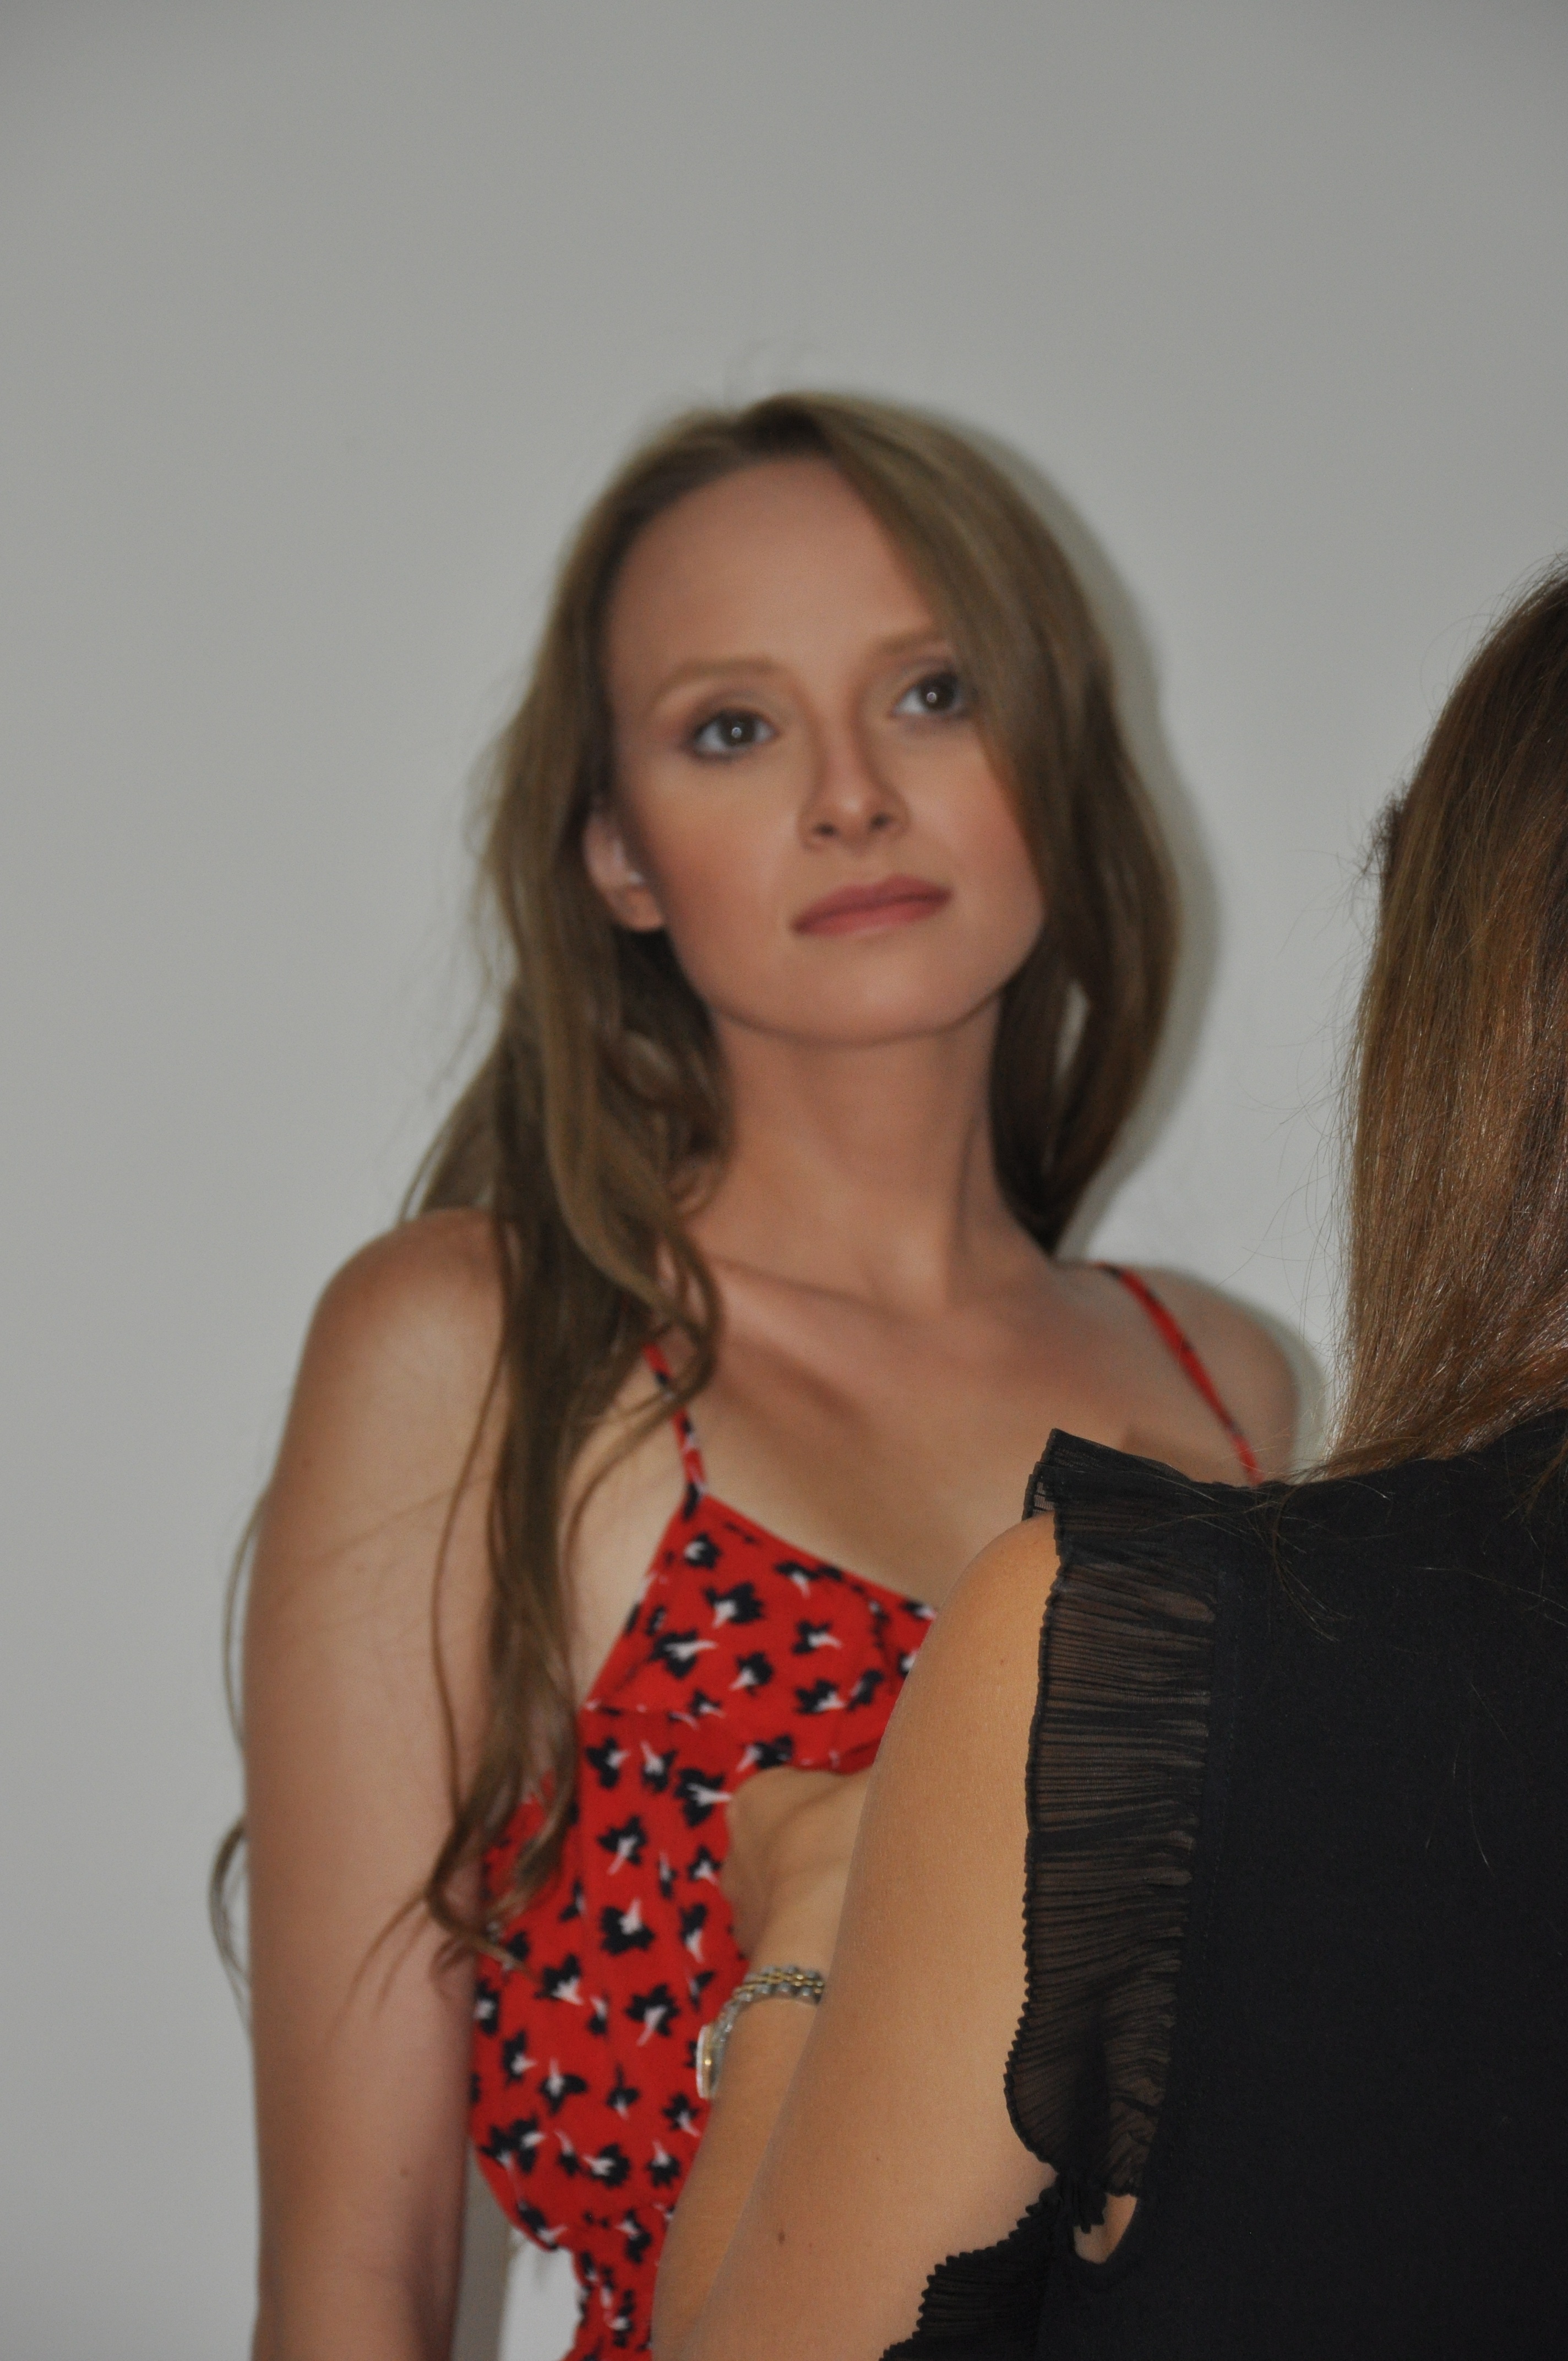
person, girl, woman, hair, camera, photography, photographer, female, portrait, model, studio, fashion, clothing, lady, hairstyle, long hair, posing, dress, photograph, shoot, pose, beauty, blond, photographing, photoshoot, photographic, photo shoot, brown hair, art model, supermodel